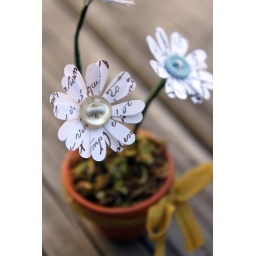
French Text paper flowers in tiny pot